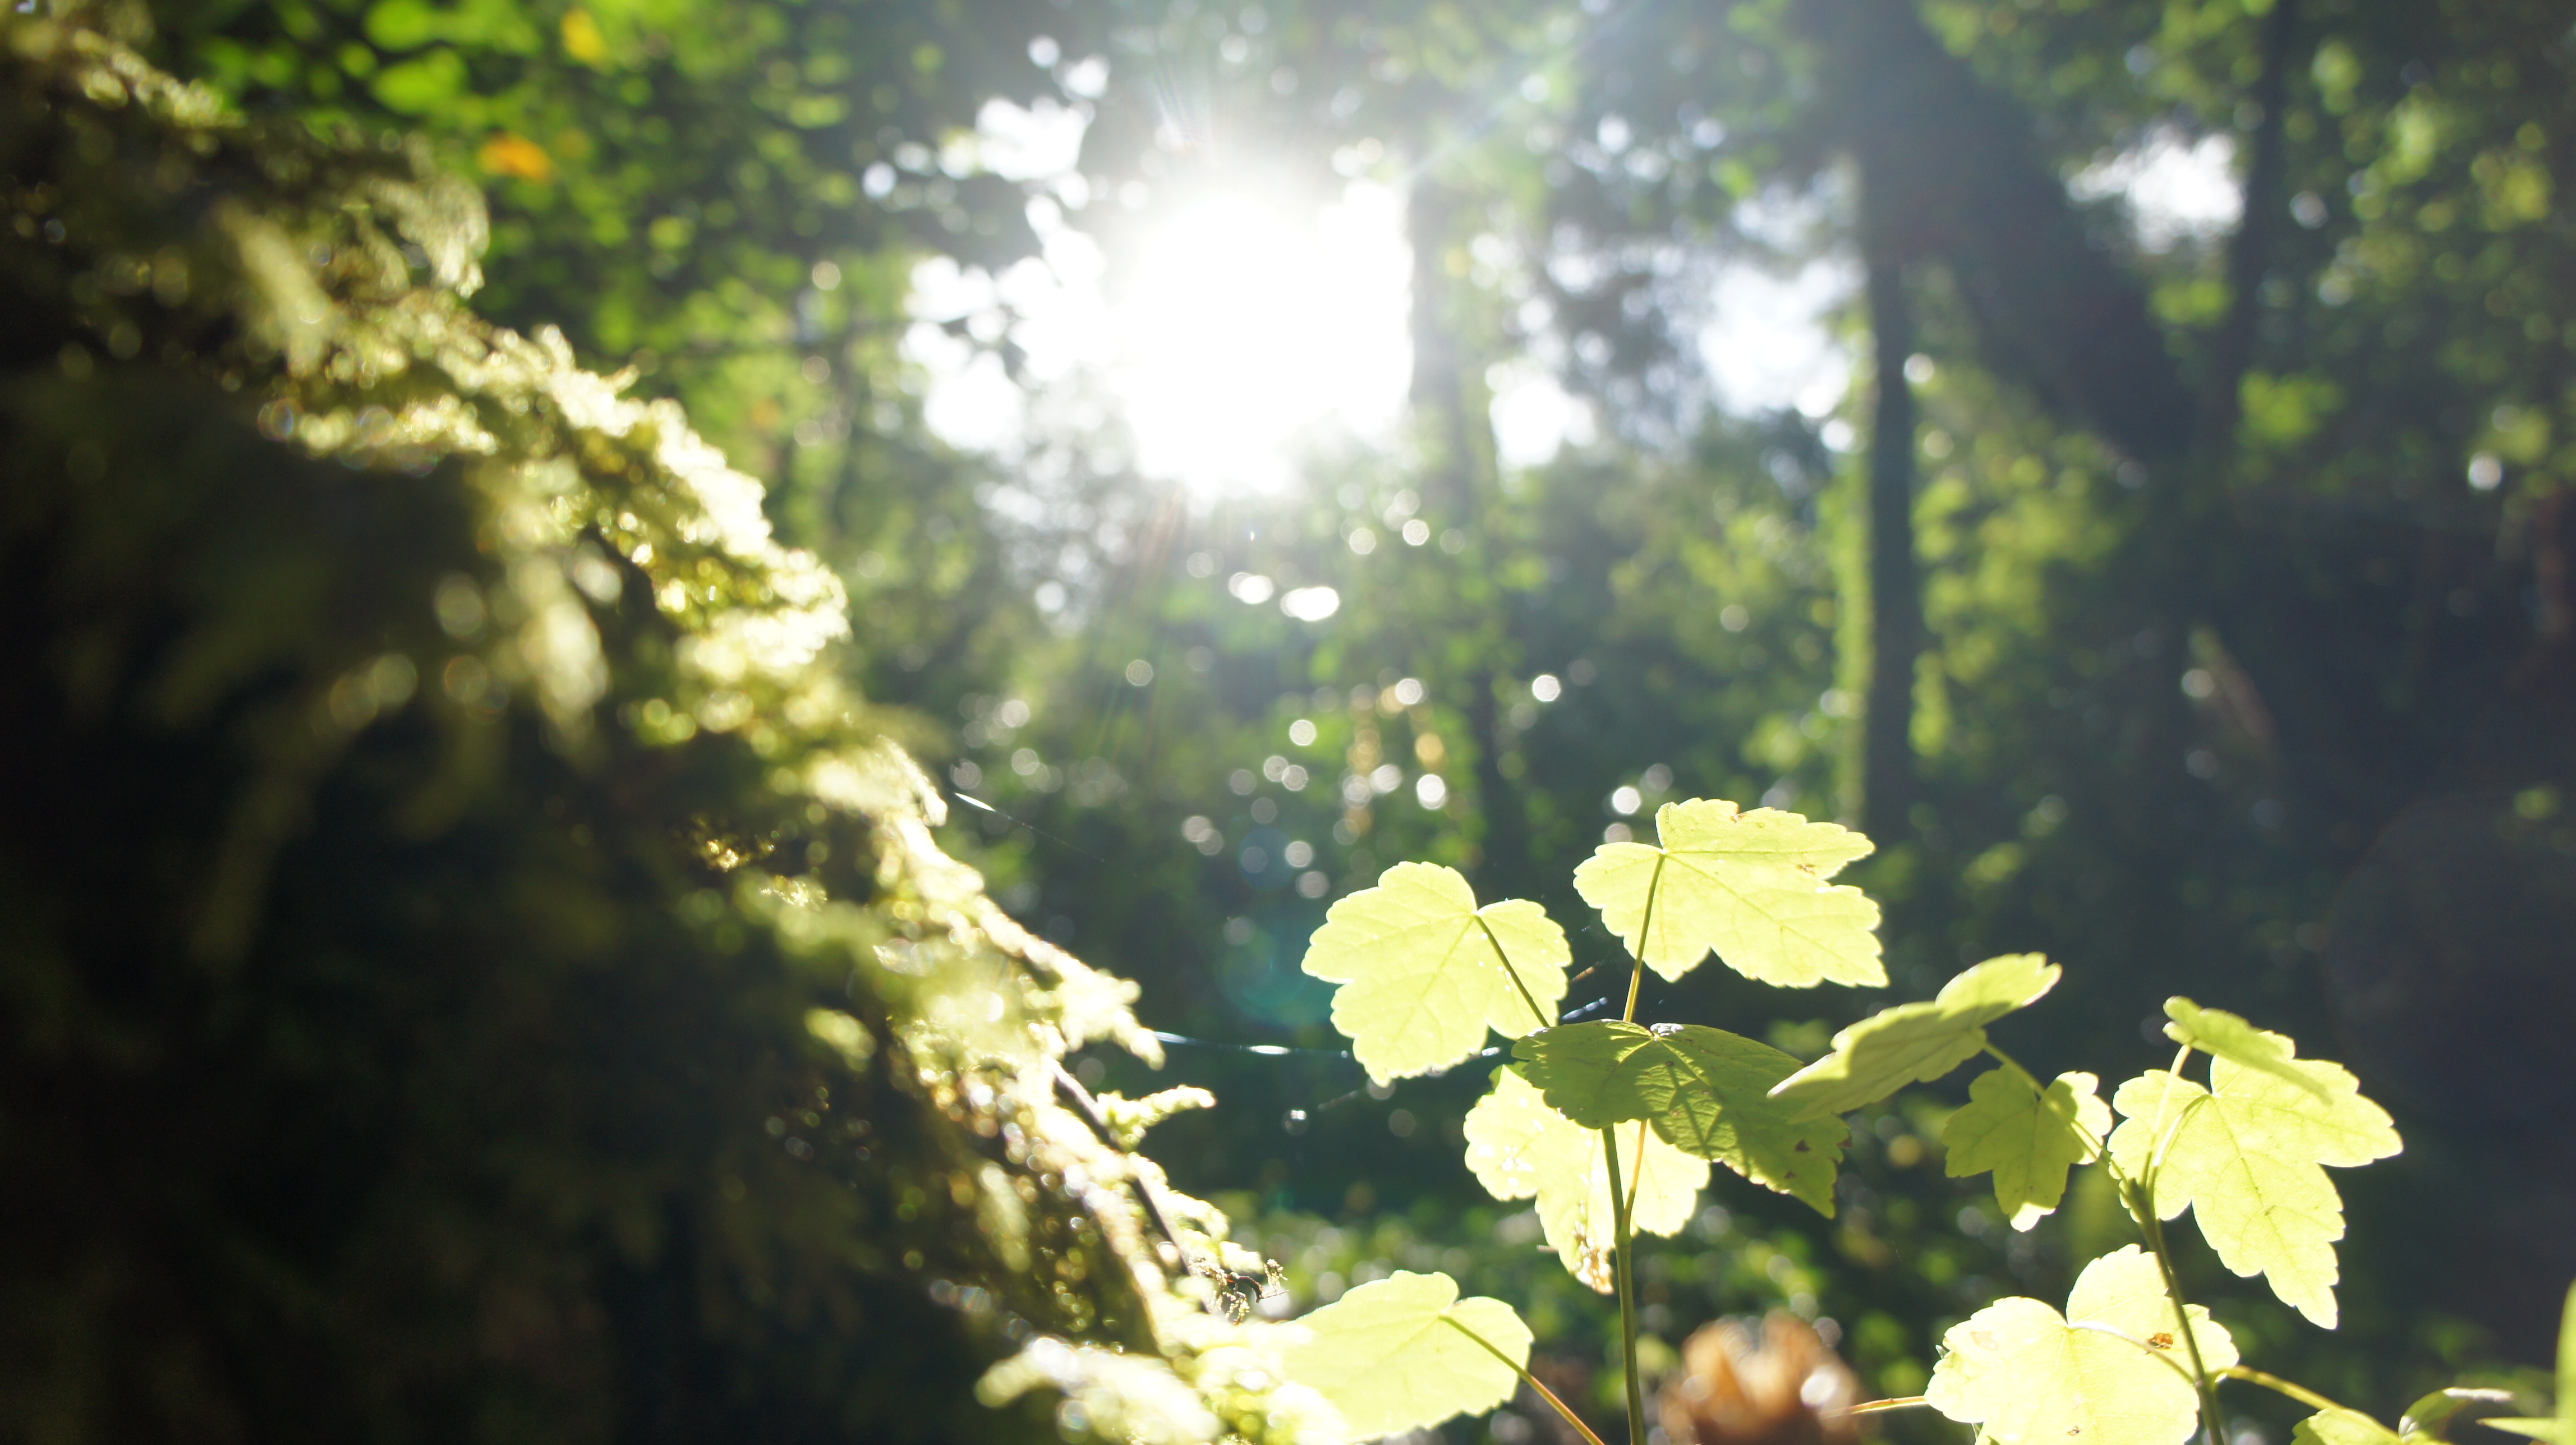
tree, nature, forest, branch, light, plant, meadow, sunlight, leaf, flower, green, autumn, yellow, flora, season, woodland, habitat, natural environment, woody plant